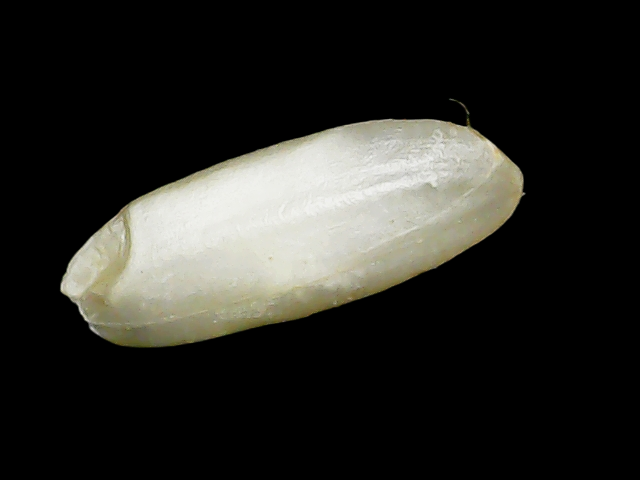
Rice variety: Binadhan24